North Brazil Current Retroflection

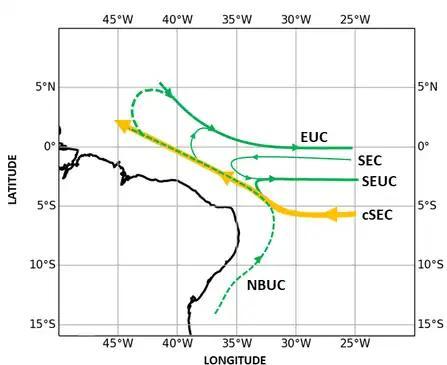
Map of the Undercurrents in the Atlantic ocean over the eastern border of Brazil. The yellow line representing the surface current and the NBC, while the green lines depicting the undercurrents.

North Brazil Undercurrent (NBUC) begins much more to the south than the NBC. The NBUC is an extension from the sub-surface current of the southern South Equatorial Current (sSEC). The sSEC travels to the South American continent because of the westward deflection of the Benguela Current from the southeast Atlantic Ocean. When sSEC reaches the Eastern Coast of Brazil, around 15ºS to 20ºS, it splits into two with the northern branch of the bifurcation forming the NBUC.